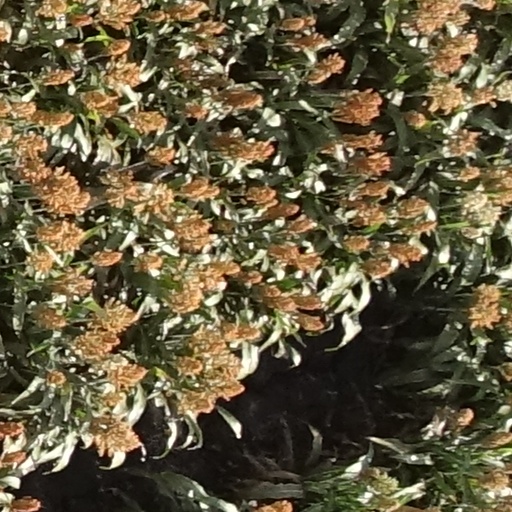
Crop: sorghum